Orthodox Jewish feminism

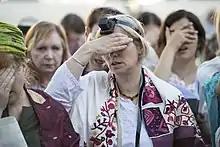
A member of the Women of the Wall prays while wearing tallit and tefillin

Traditionally in Orthodox Judaism women are considered to be exempt from all positive time-bound mitzvot, such as wrapping . The medieval halachic work Orach Chayyim precludes women who wish to wear from doing so. In ancient times, this was not the case. There are several instances of women who allegedly wore . According to Talmud Yerushalmi Berachot 2:3:9 "Michal the daughter of the Cushite [Saul] wore and the sages did not protest" — although in the same tractate Rabbi Hezekiah concludes that the sages indeed did prohibit the wearing of phylacteries from Michal.